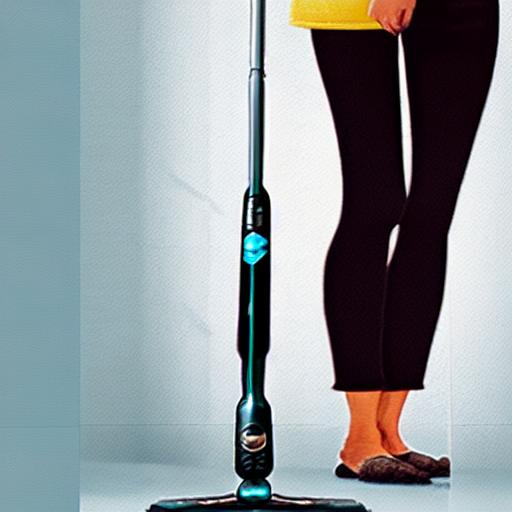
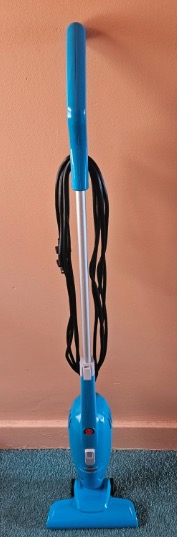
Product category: items_vacuum
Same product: no